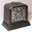
Label: clock